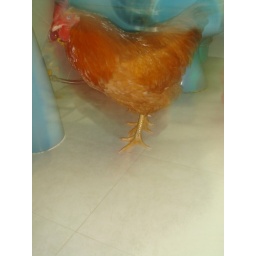
chicken in my home